H. G. Wells bibliography

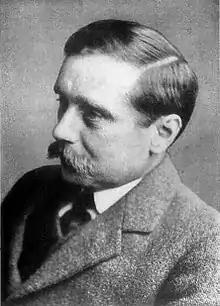
H. G. Wells (1866–1946)

H. G. Wells was a prolific writer of both fiction and non-fiction. His writing career spanned more than sixty years, and his early science fiction novels earned him the title (along with Jules Verne and Hugo Gernsback) of "The Father of Science Fiction".